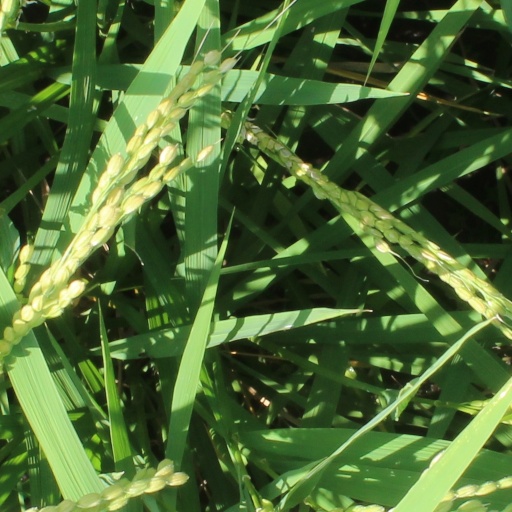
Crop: rice